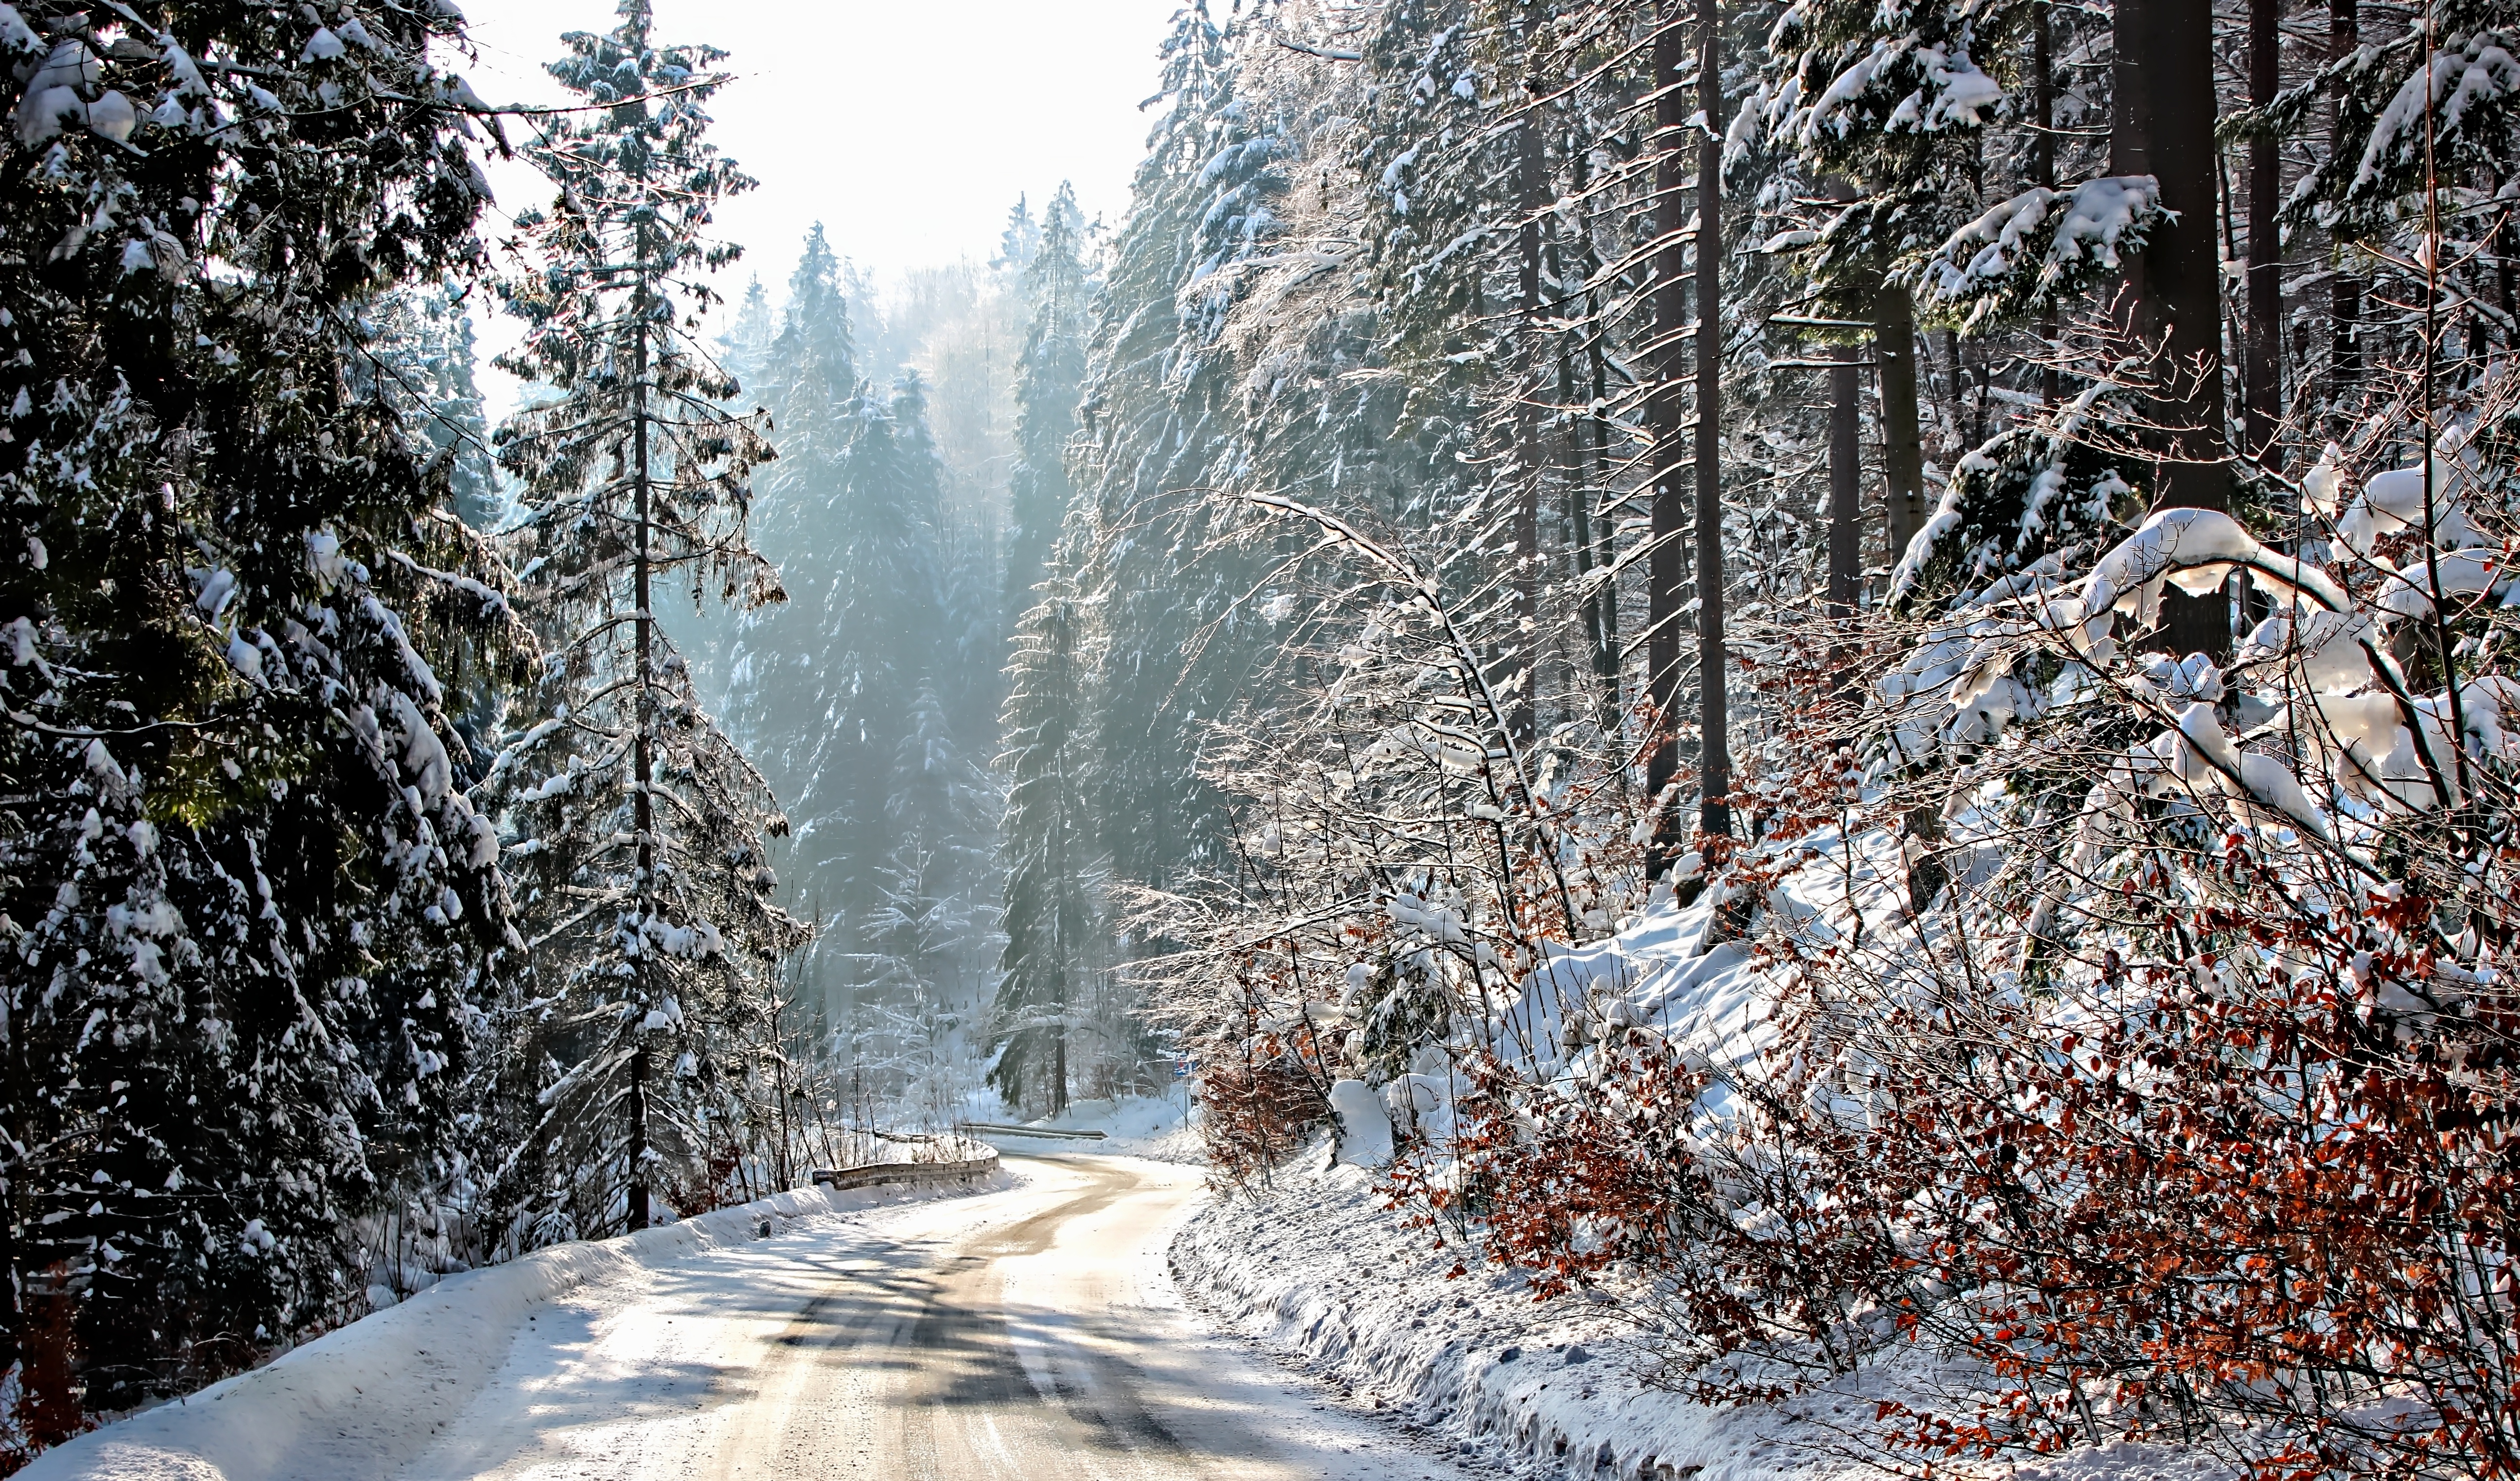
landscape, tree, nature, forest, branch, snow, winter, trail, field, leaf, view, frost, travel, ice, autumn, weather, season, tour, poland, way, woodland, the fog, freezing, the stones, woody plant